QQ Telescopii

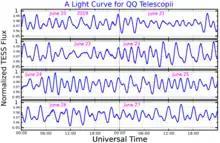
A light curve for QQ Telescopii, plotted from "TESS" data

HD 185139 was discovered to be a δ Scuti variable in 1982 by Debora W. Kurtz along with HR 151 (BG Ceti). After a few years of subsequent observations, it was given the variable designation QQ Telescopii in 1985. In 2002, C. Koen and colleagues attempted to identify the pulsation modes of the star. The brightness of QQ Tel fluctuates by about 0.05 magnitudes in the blue passband within 1.56 hours.